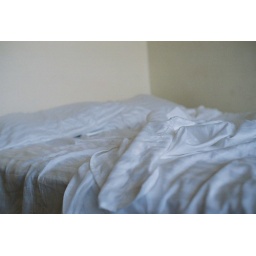
I guess this means no more eating leftover pizza in bed while watching 30 Rock.